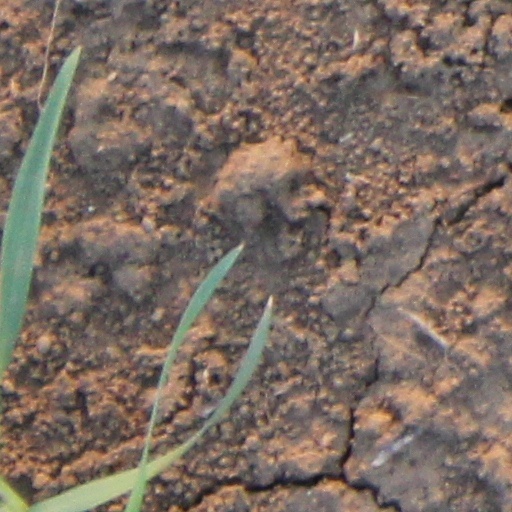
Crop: wheat